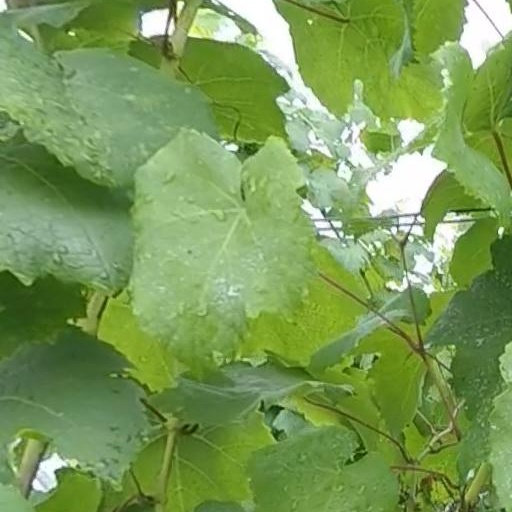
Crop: grape